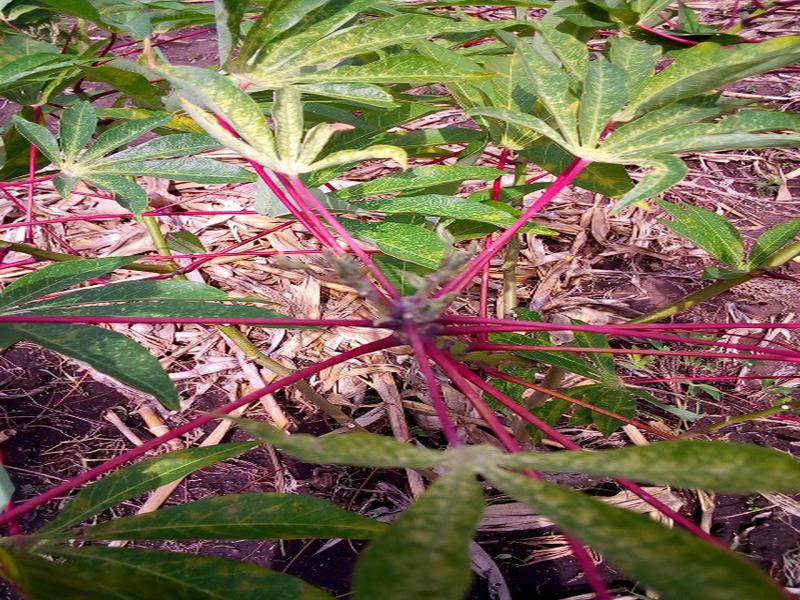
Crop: cassava
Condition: green_mottle